History of Lancashire

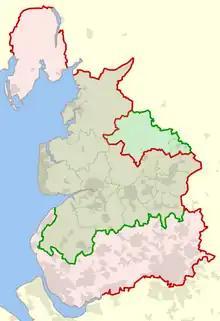
The historic county palatine boundaries in red and the ceremonial county in green

By the census of 1971, the population of Lancashire and its county boroughs had reached 5,129,416, making it the most populous geographic county in the UK. The administrative county was also the most populous of its type outside London, with a population of 2,280,359 in 1961. In 1972, under the Courts Act 1971, the remaining major element of legal system, the Court of Chancery of the County Palatine of Lancaster also merged with the High Court.